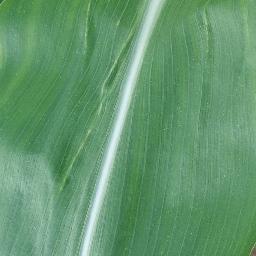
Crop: corn
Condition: (maize)_healthy